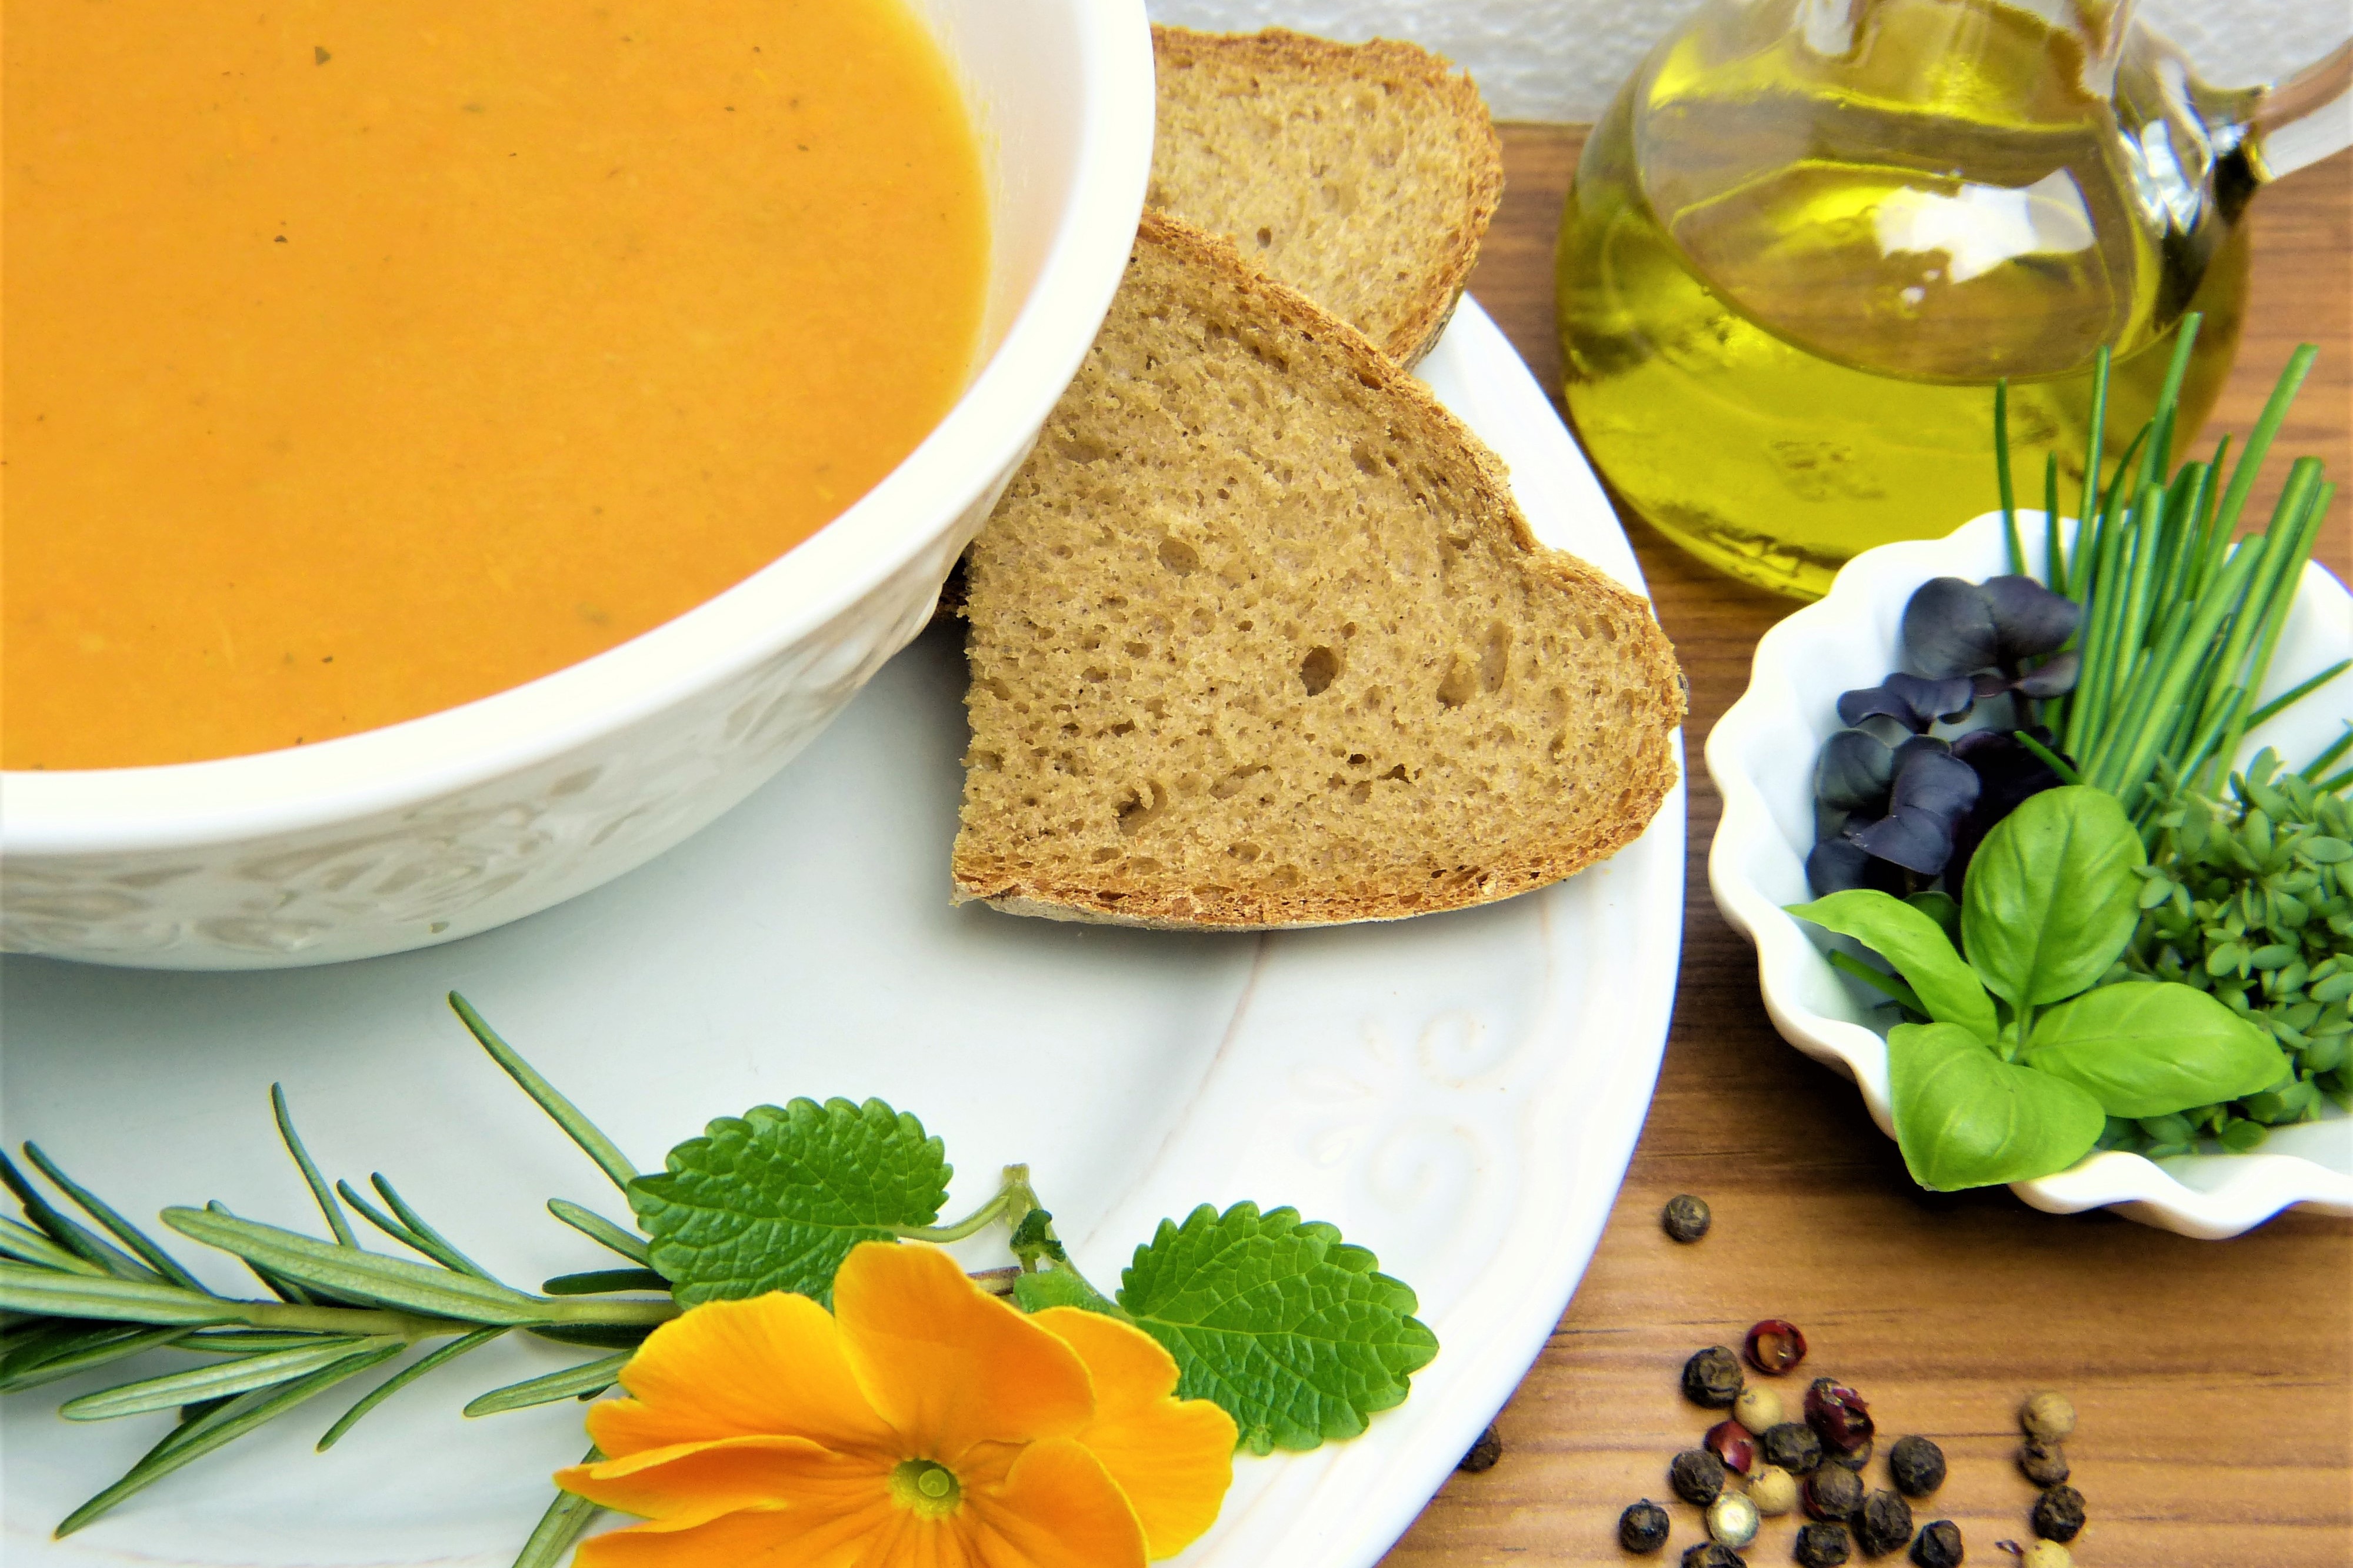
food, dish, cuisine, ingredient, produce, natural foods, herb, parsley, Melba toast